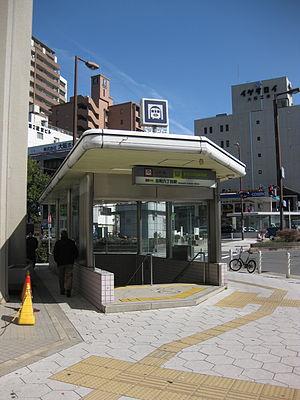
Tanimachi 6-chome est une station du métro d'Osaka sur les lignes Nagahori Tsurumi-ryokuchi et Tanimachi dans l'arrondissement de Chūō à Osaka.